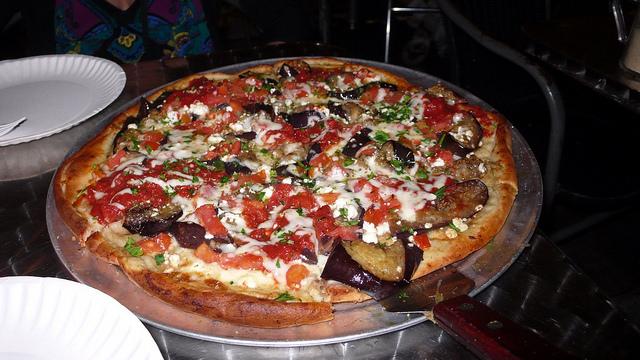
user: Given an image and a question. Answer the question in a short answer. Question: What is this made on? Short Answer:
assistant: pan